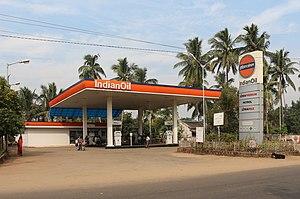
Station service d'IndianOil à Pipili, Odisha, Inde
Indian Oil Corporation est une compagnie pétrolière nationale indienne. Il s'agit de la plus importante entreprise indienne en termes de chiffre d'affaires, apparaissant à la 105ᵉ position du classement Fortune Global 500.